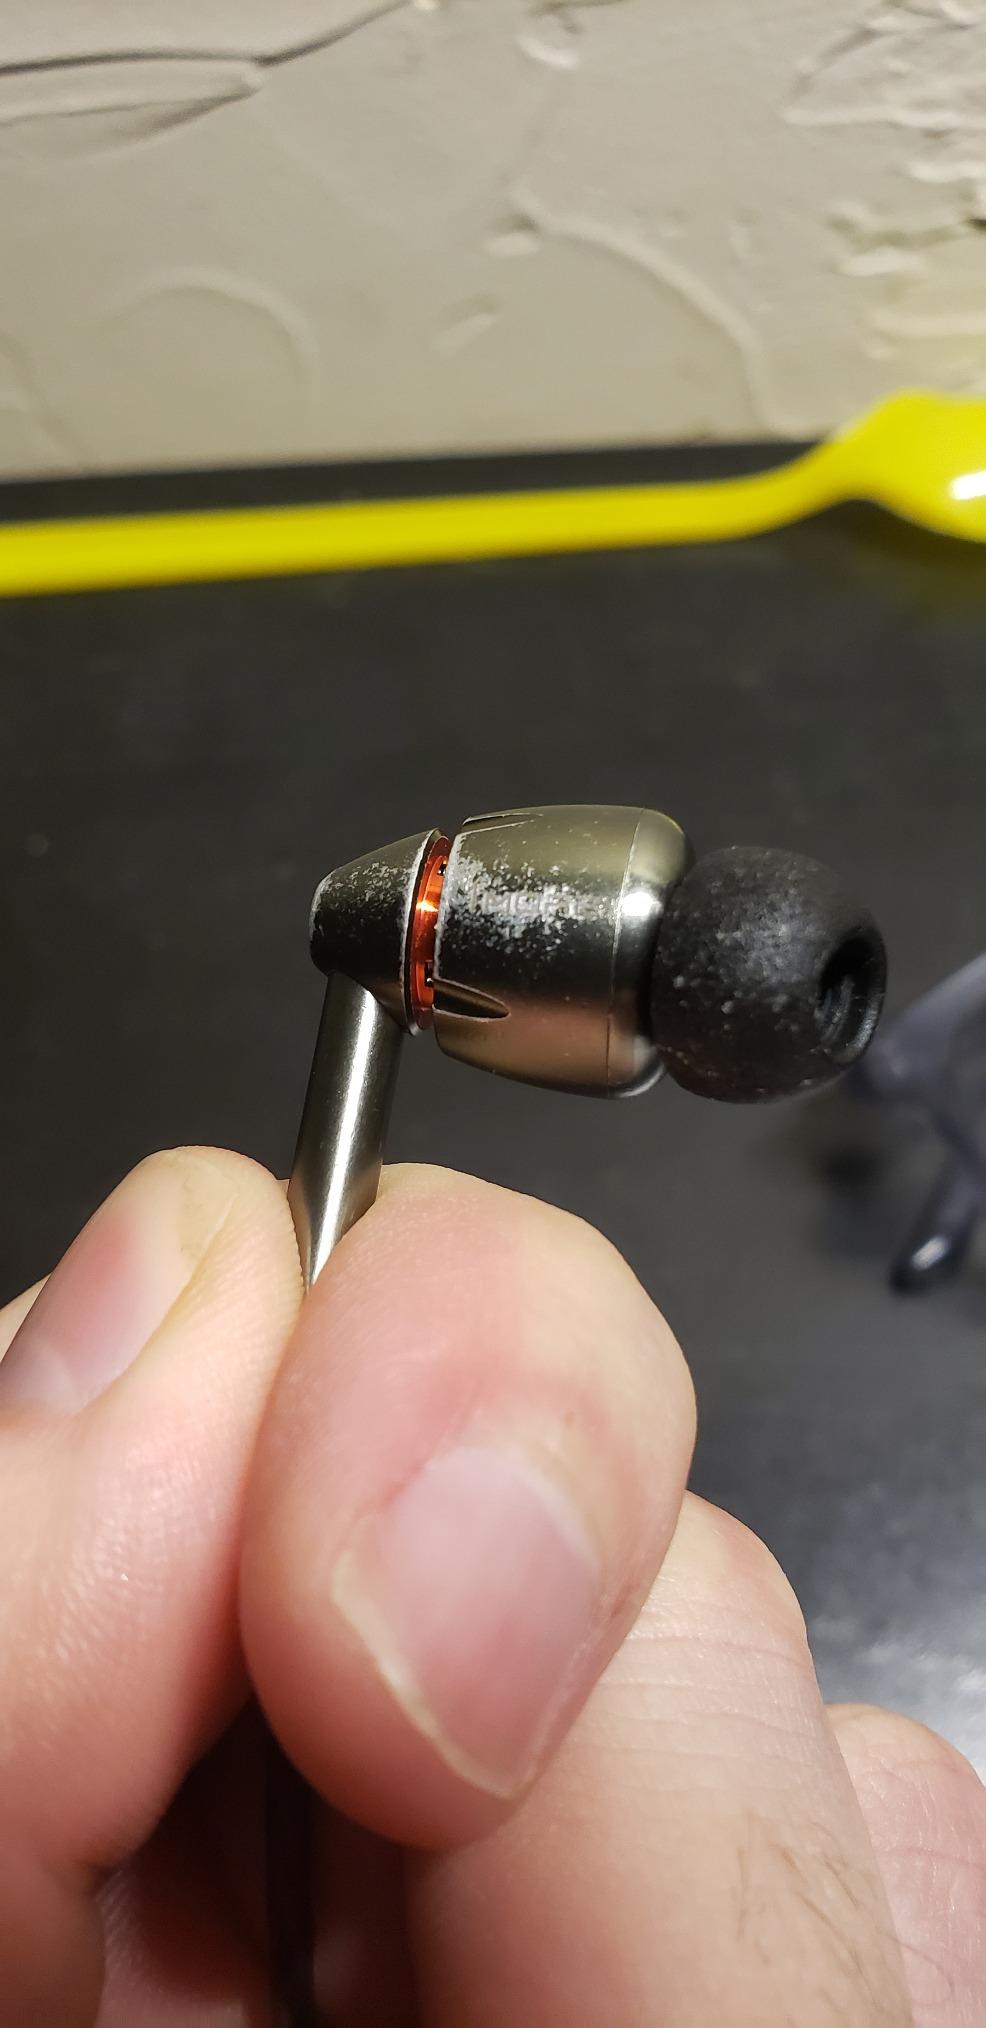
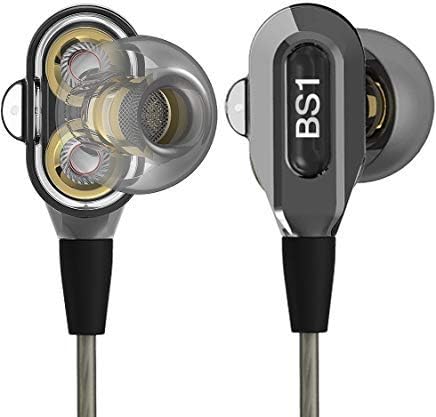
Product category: headphones
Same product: no